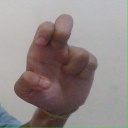
अक्षर: अ